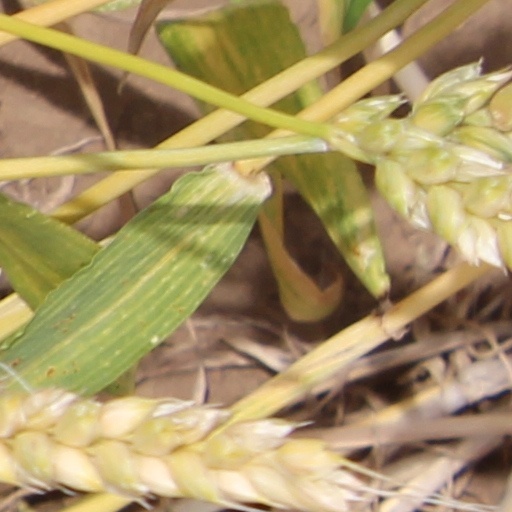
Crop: wheat